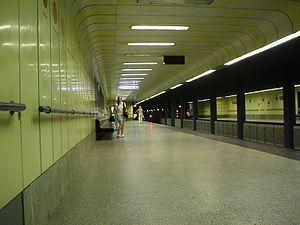
Le métro de Budapest est l'un des moyens de transport en commun de Budapest. Il y a deux gabarits différents : tout d'abord le métro dit du Millénium, inauguré pour le millénaire de la Hongrie et qui est le deuxième plus ancien métro d'Europe après celui de Londres, ensuite, dans les années 1970 sous le régime communiste sont créées deux nouvelles lignes, étendues par la suite, avec une quatrième ligne inaugurée le 28 mars 2014.